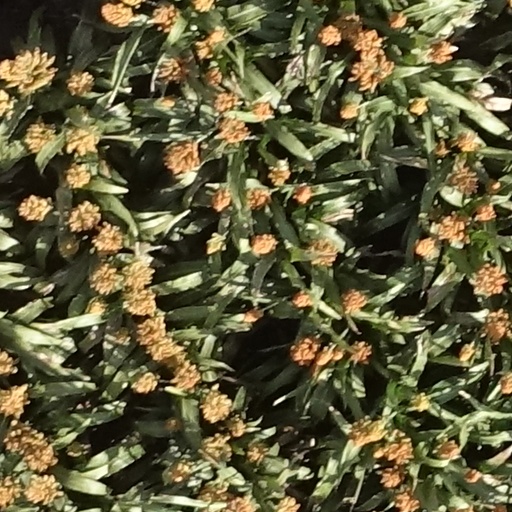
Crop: sorghum